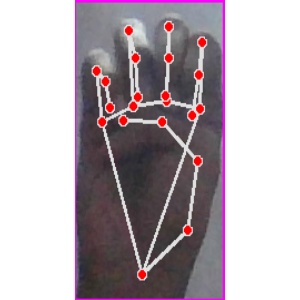
अक्षर: म